Jiříkov (Bruntál District)

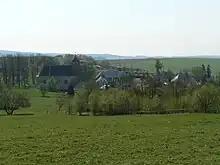
Old part of the village of Jiříkov

The main landmark of Jiříkov is the Church of Saint Michael the Archangel. It was built in the Baroque style in from 1787. Its prismatic Renaissance tower dates from 1605.